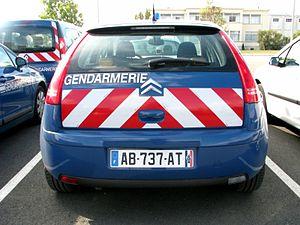
Une Citroën C4 de la Gendarmerie nationale en France avec la nouvelle immatriculation.
La plaque d'immatriculation française est l'un des éléments du dispositif permettant l'identification d'un véhicule du parc automobile français. Elle existe depuis 1901. La grande majorité des véhicules à moteur doivent en posséder une pour rouler sur les voies publiques. Les plaques d'immatriculation sont parfois appelées plaques minéralogiques, cela fait référence à l'Administration des Mines qui délivrait ces plaques au début du XXᵉ siècle.
La C4 est une automobile de la gamme moyenne du constructeur automobile français Citroën. Elle a remplacé la Xsara fin 2004 et a été créée par l'équipe de stylistes placée sous la direction de Jean-Pierre Ploué. La C4 existe en cinq variantes de carrosserie : berline cinq portes, version trois portes dite coupé, berline deux versions quatre portes disponibles seulement sur certains marchés et deux versions monospace appelées Picasso et Grand Picasso.